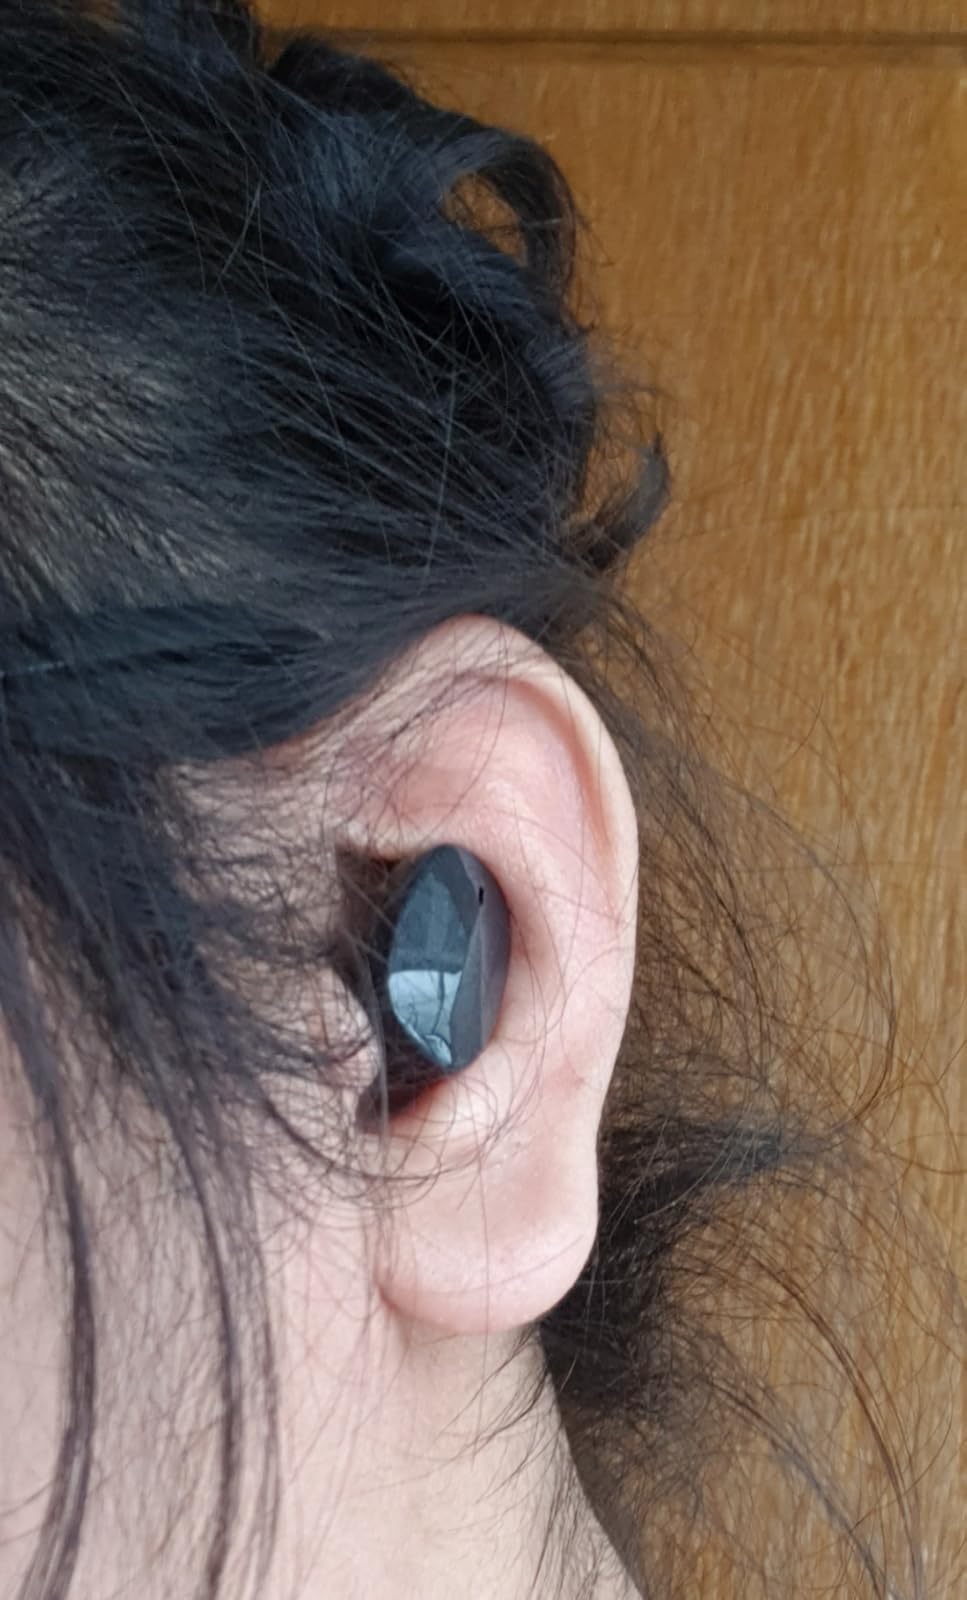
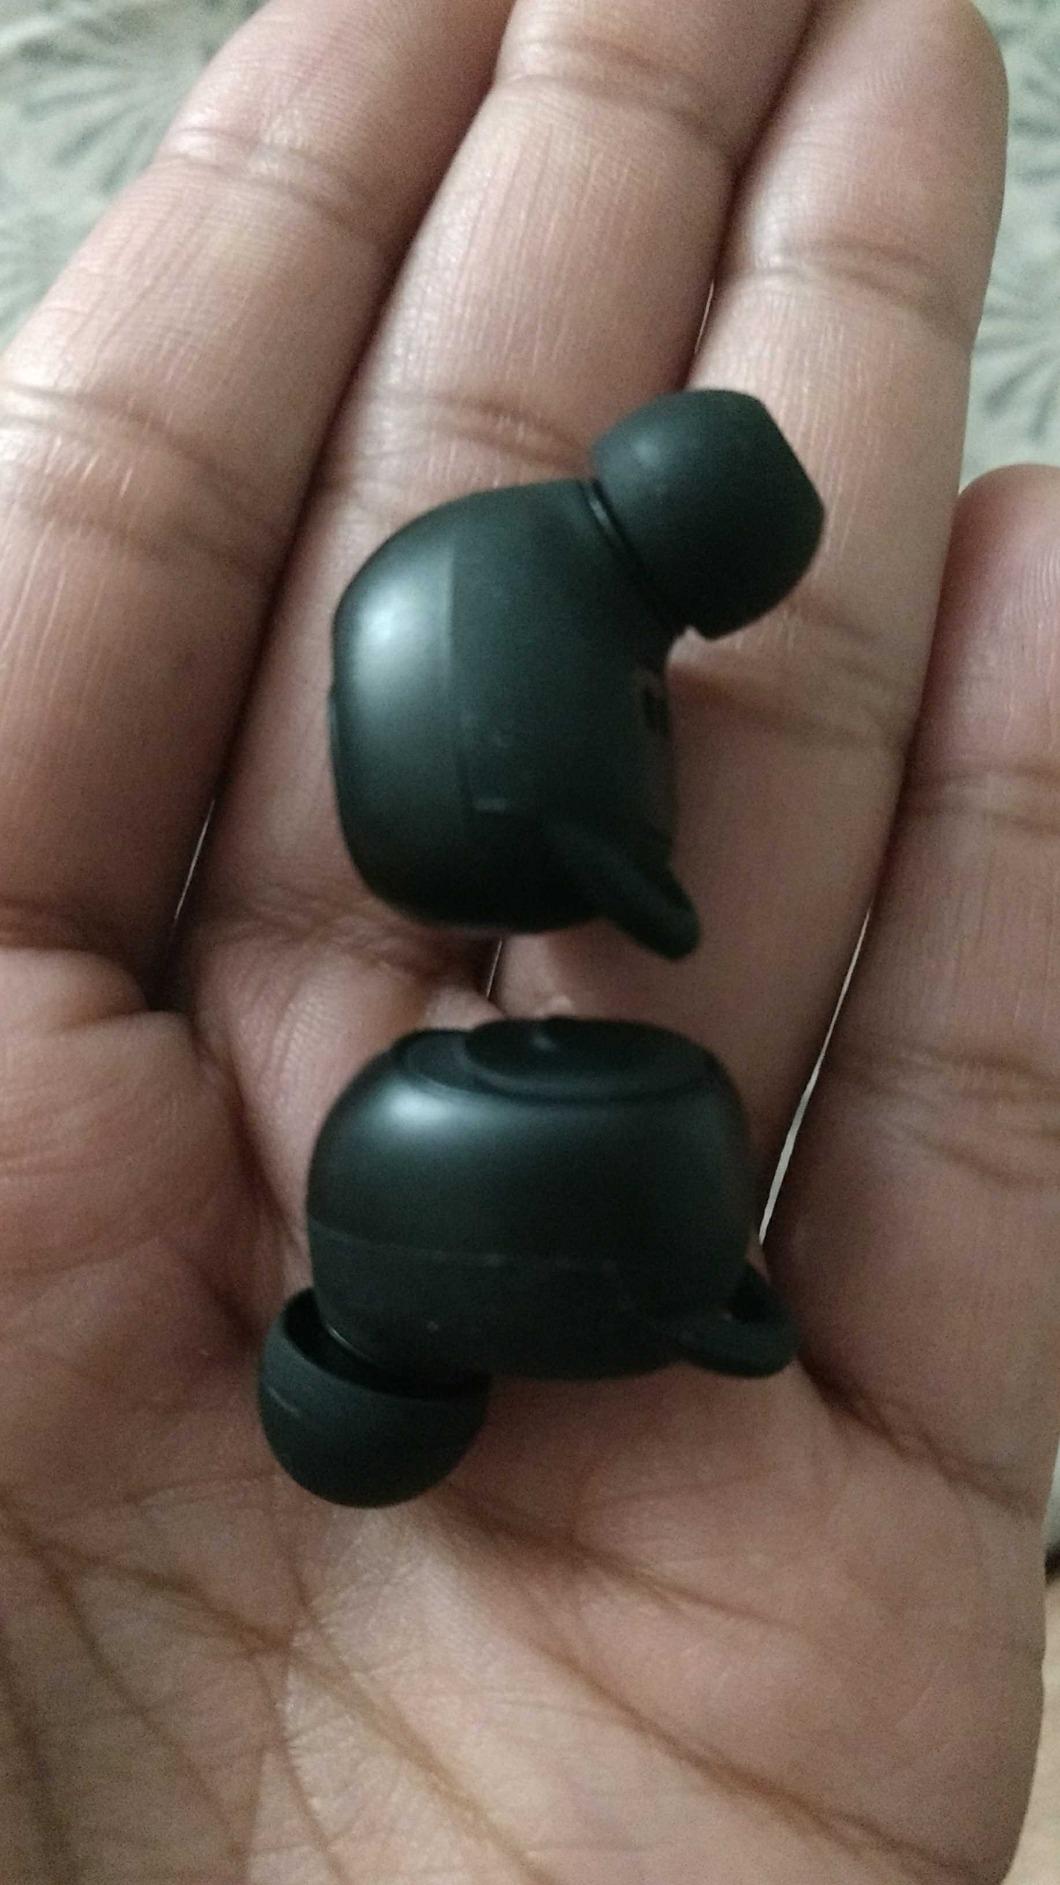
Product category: earbuds
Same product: no